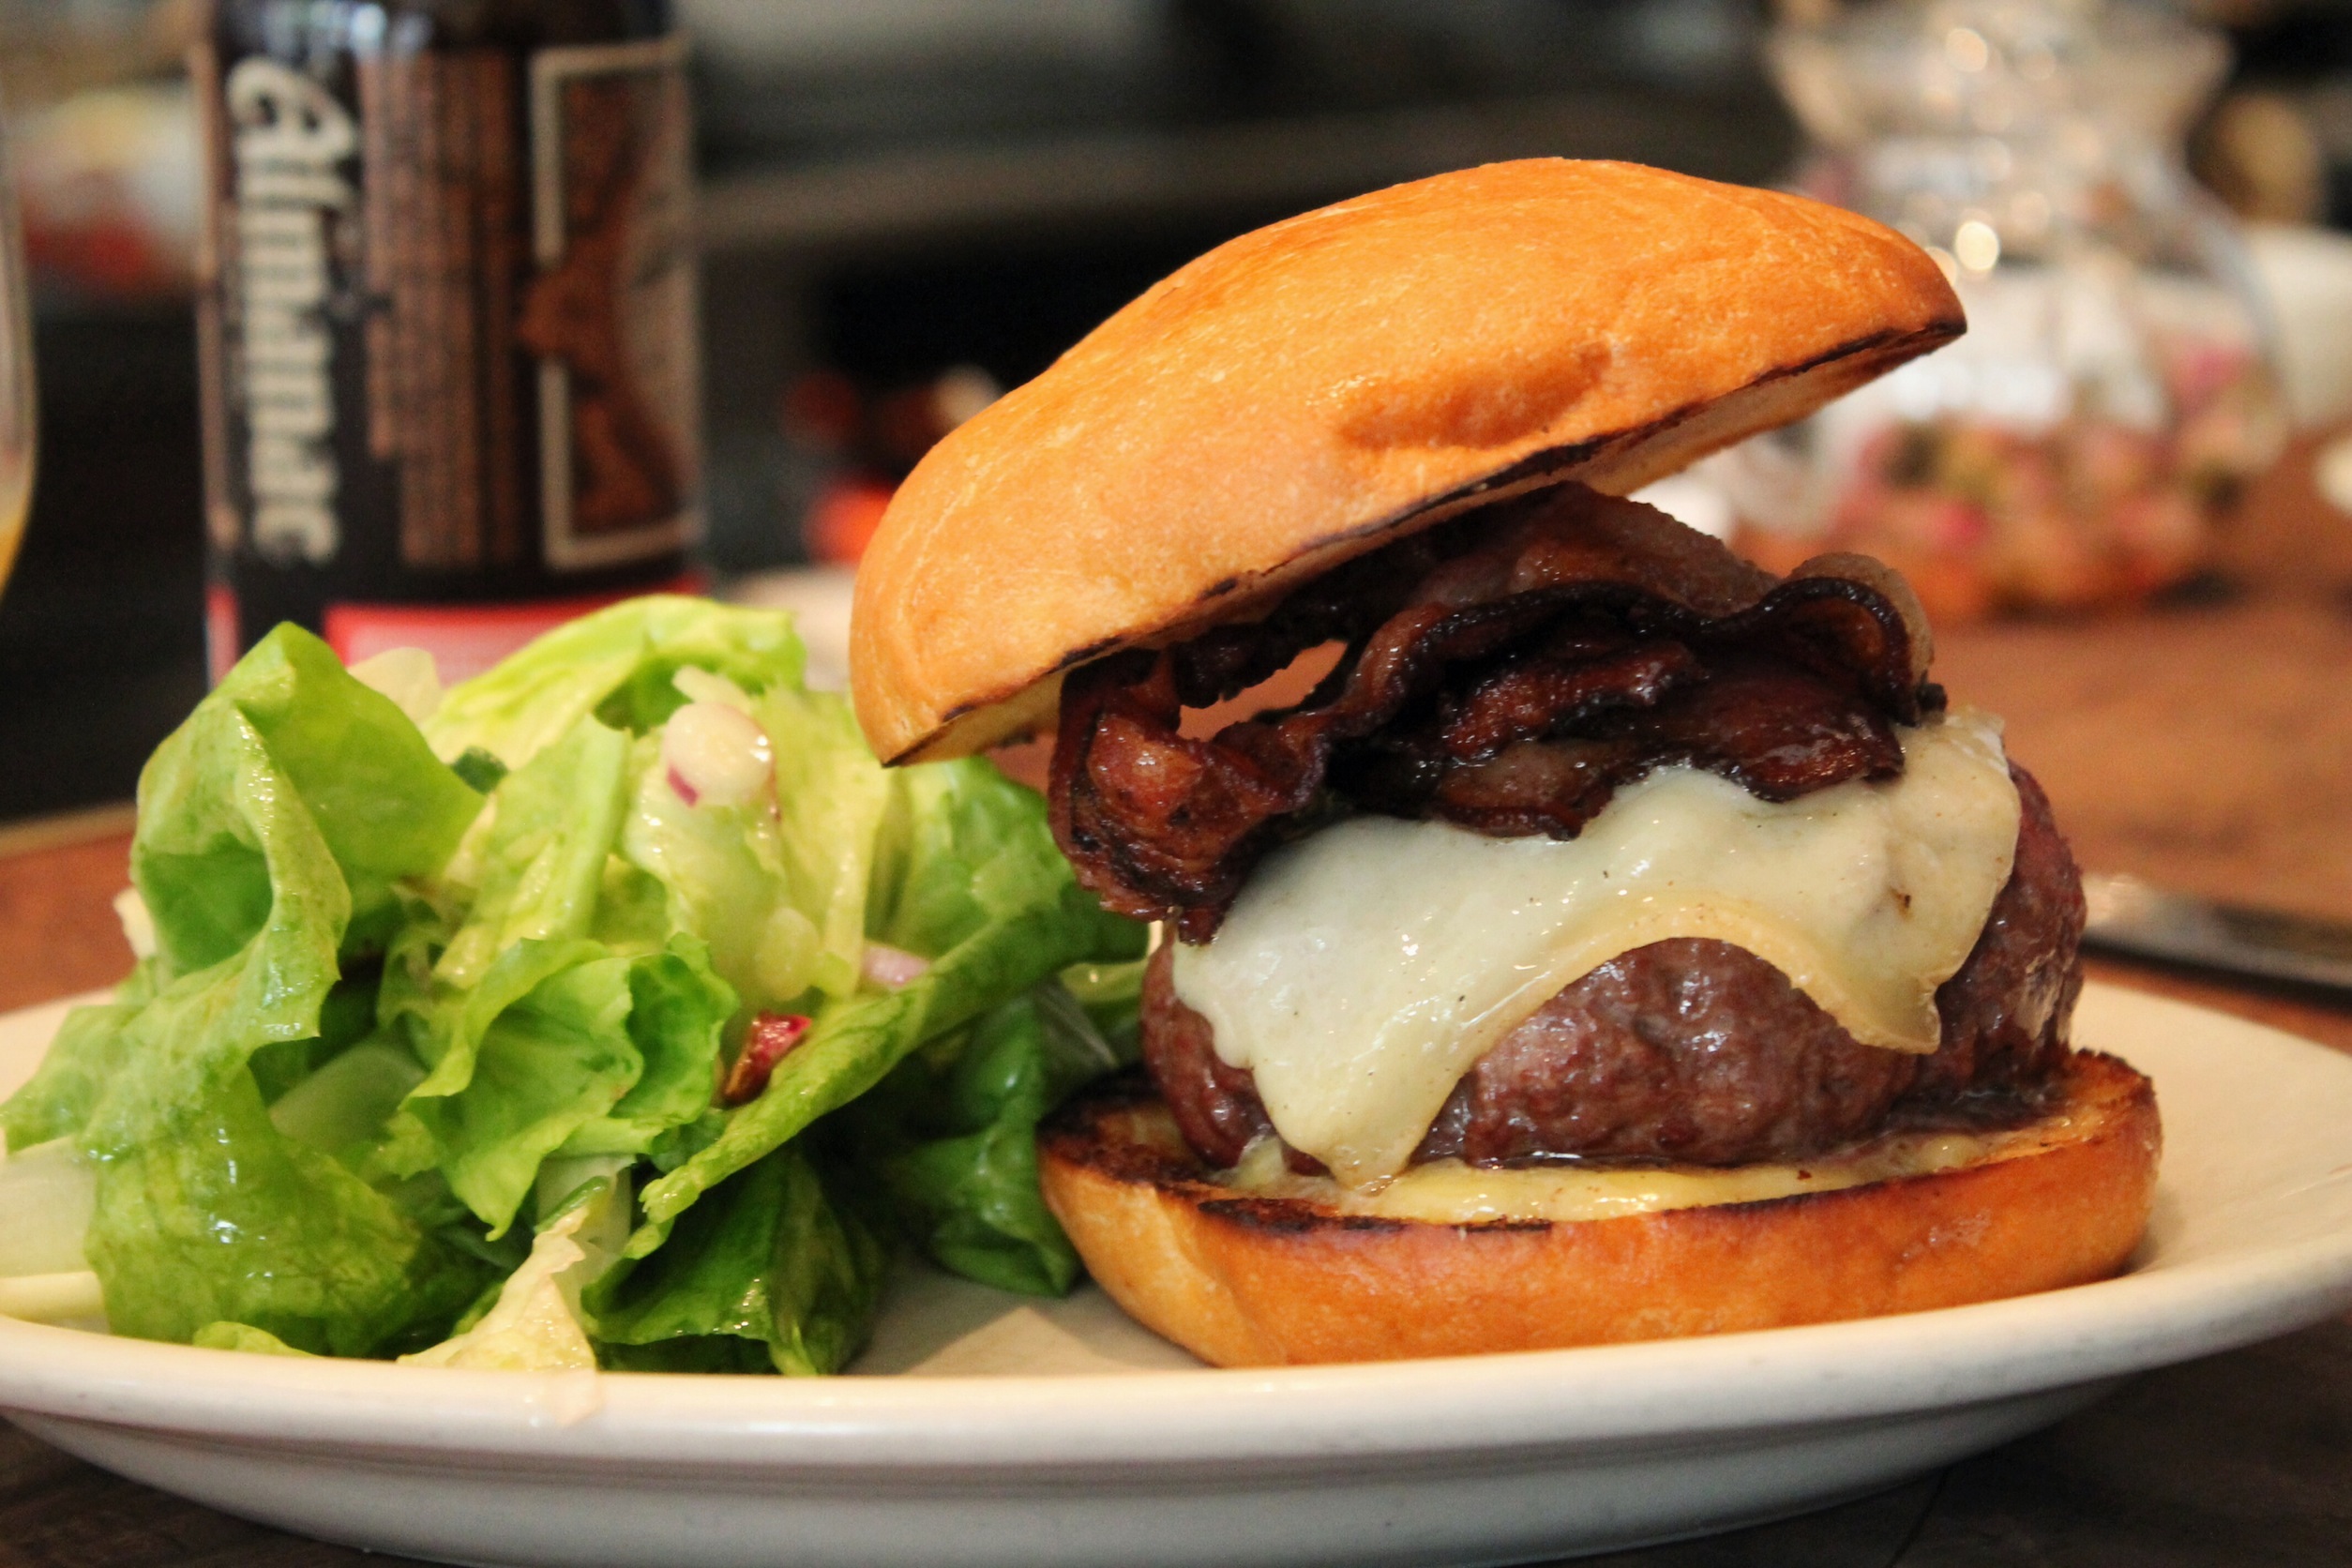
restaurant, dish, meal, food, salad, produce, plate, fast food, meat, lunch, cuisine, hamburger, sandwich, lettuce, cheese, bacon, bun, cheeseburger, dinner, slider, veggie burger